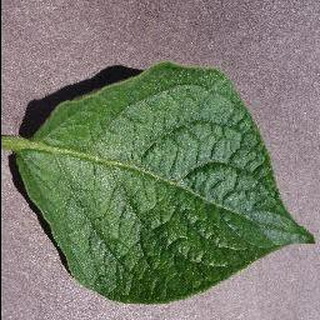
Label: healthy_potato